Diego Moreira

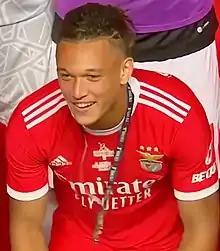
Moreira with Benfica in 2022

Coming through the youth ranks at Standard—where his father played until 2006— Moreira first tried to leave the club in 2019 for personal reasons, training with Lierse Kempenzonen, but with the Belgian federation eventually not approving his move. He ended up leaving "Les" "Rouches" for Benfica in August 2020, signing his first professional contract with the club from Lisbon, where his father lived.